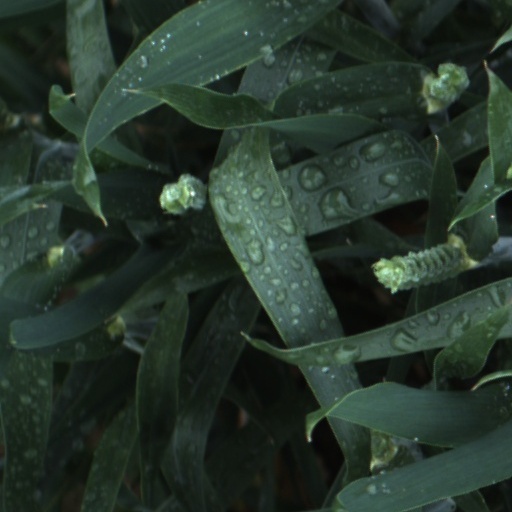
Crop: wheat